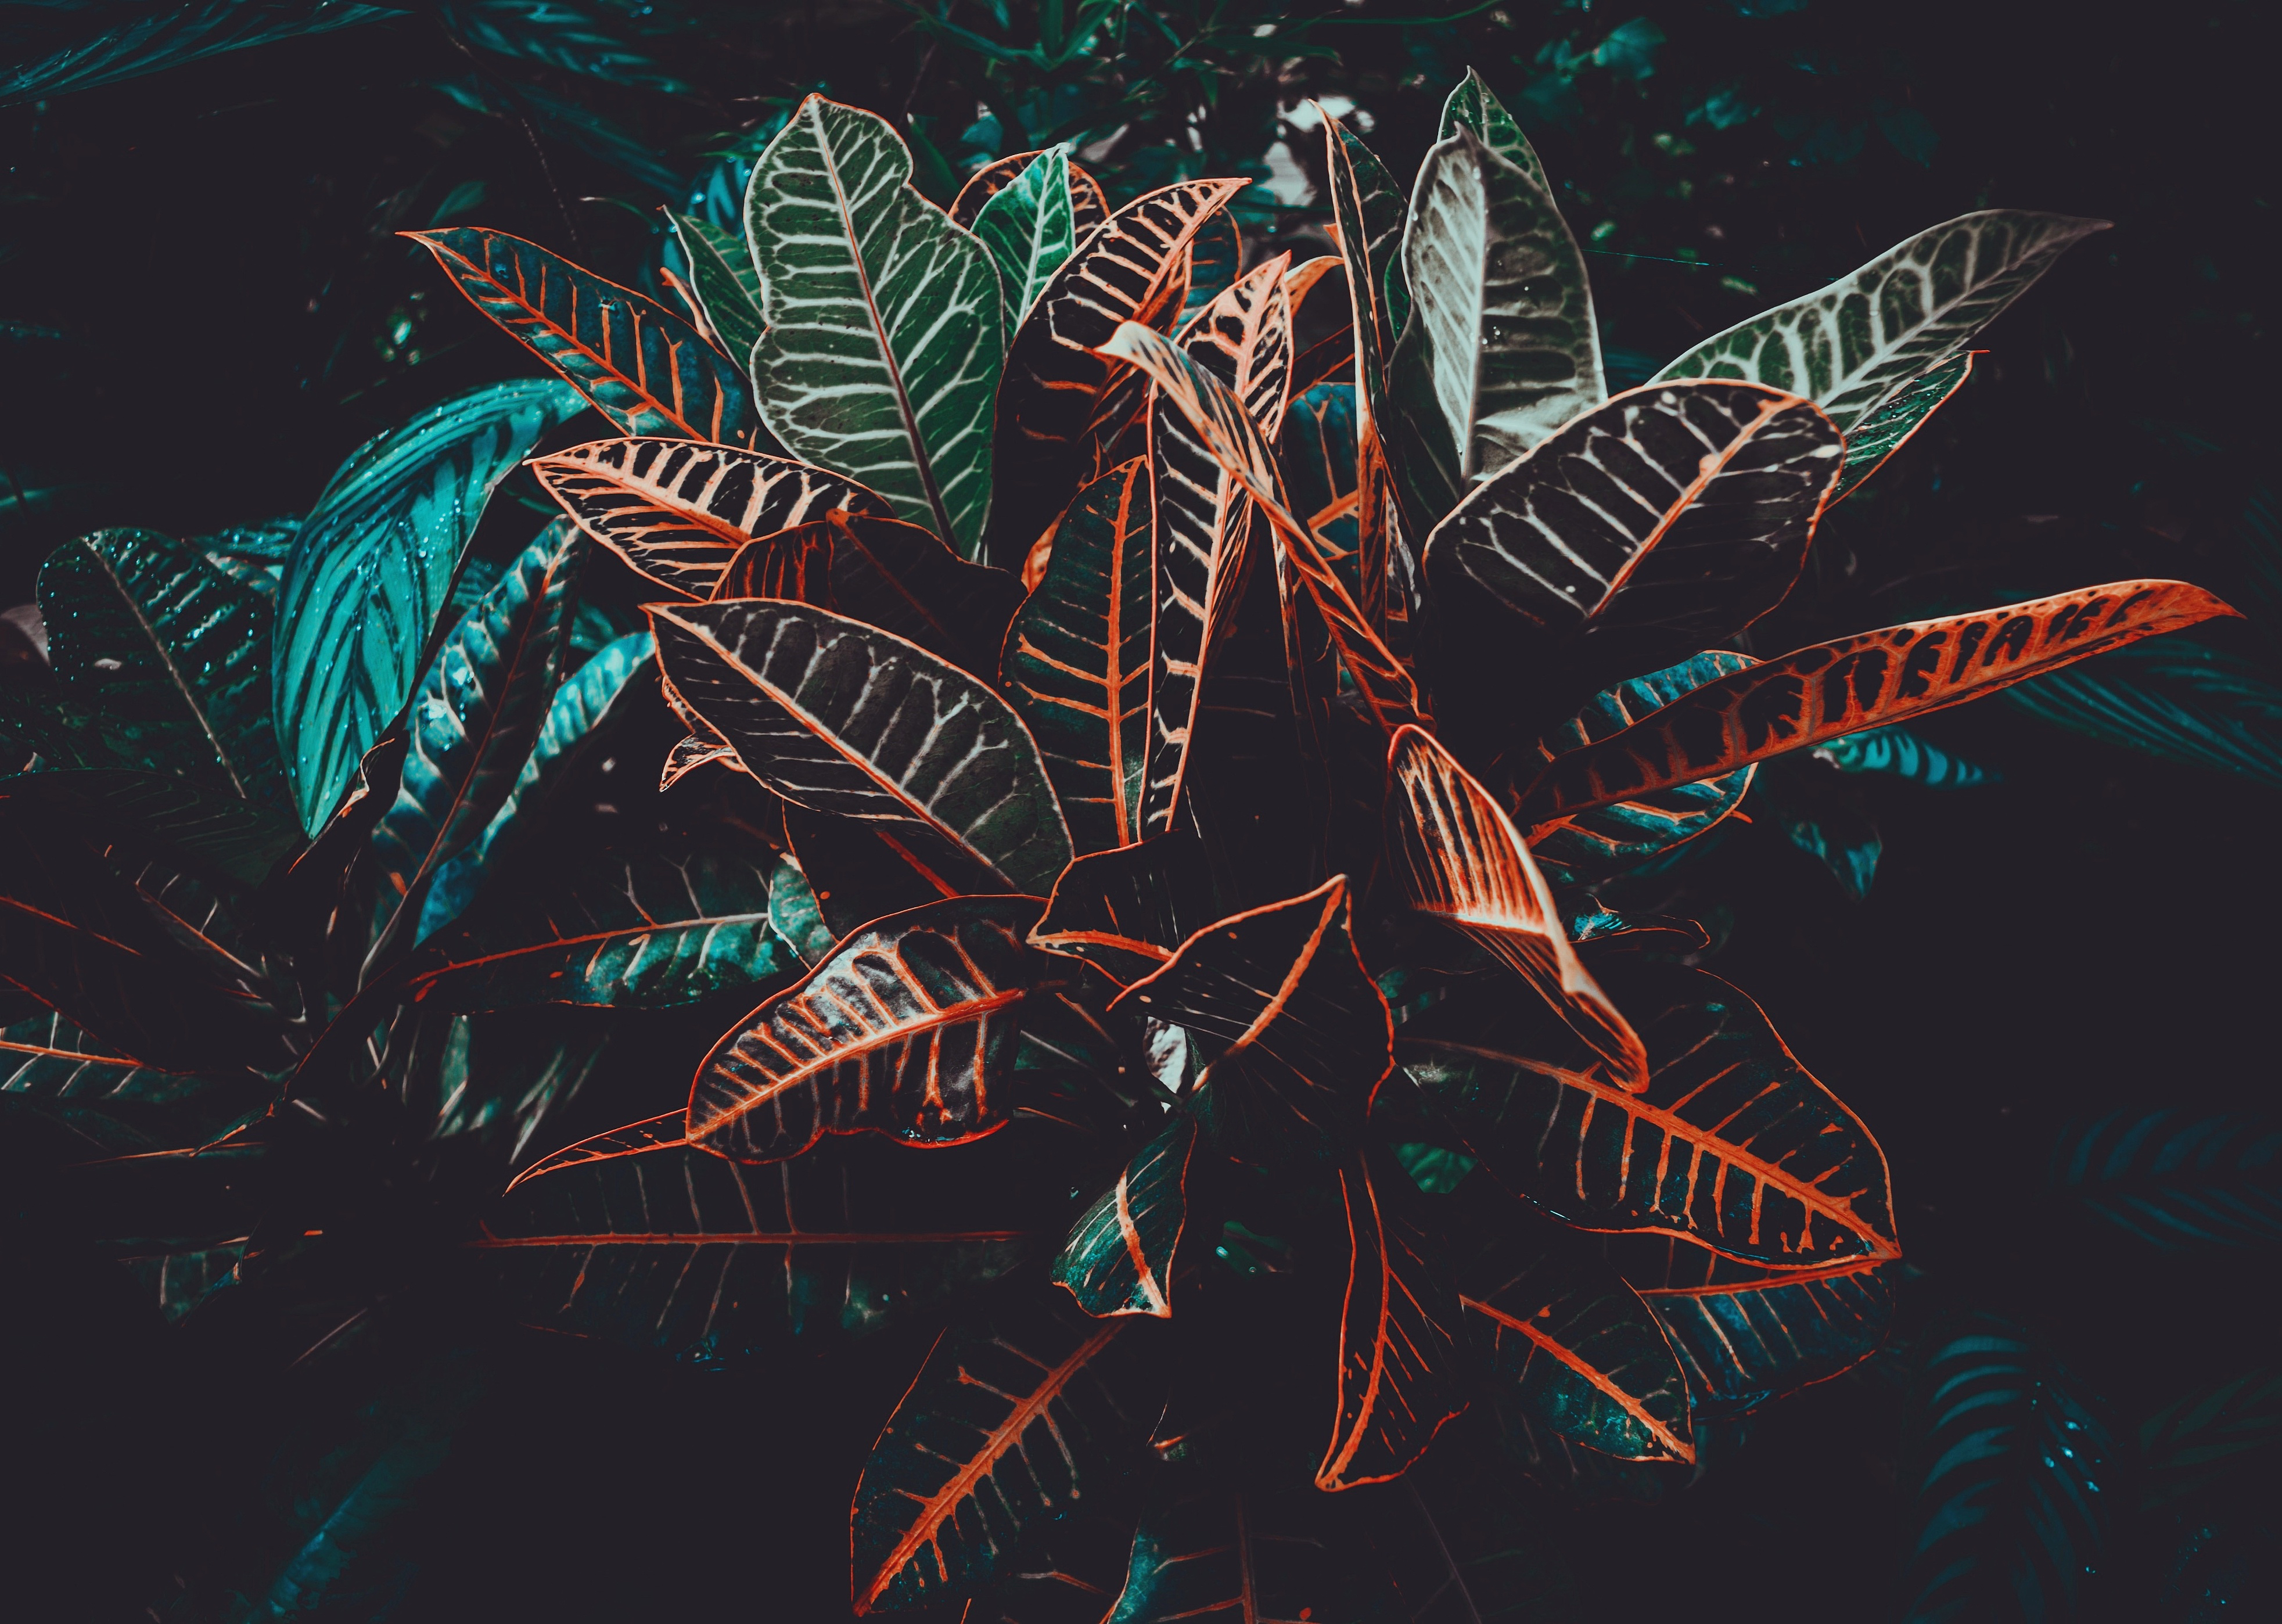
illustration, screenshot, computer wallpaper, fractal art